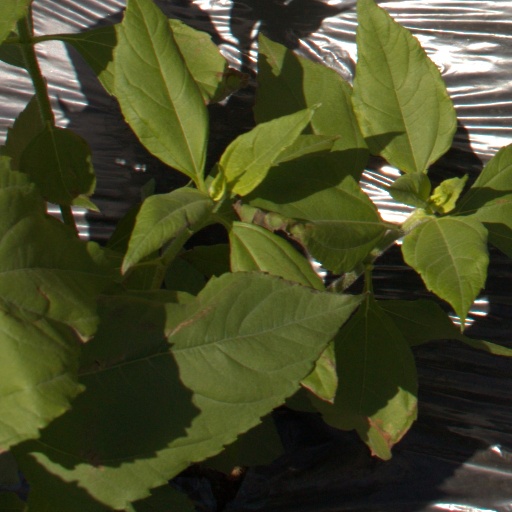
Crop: Jerusalem artichoke